2013 RF98

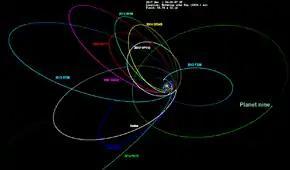
2013 RF98 orbit in green (upper left) with hypothetical Planet Nine

It came to perihelion (closest approach to the Sun) around October 2009 and was last observed in September 2016. , it is 36.6 AU from the Sun. Of the seven objects whose aligned orbits suggest the existence of Planet Nine, it is currently the closest to the Sun. It will be 18.7 AU from Uranus in 2021. It will be in the constellation of Cetus until 2022. It comes to opposition at the start of November.